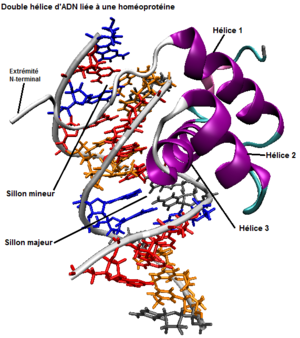
Homéodomaine du gène Antennapedia de Drosophila melanogaster lié à un fragment d’ADN, illustrant les interactions de l’hélice de reconnaissance (hélice 3) et de l’extrémité N-terminal avec le sillon majeur et mineur de la double hélice d’ADN. modifié de © Opabinia regalis, 2006
Une boîte homéotique est une séquence d'ADN qu'on retrouve dans certains gènes essentiels au développement embryonnaire des animaux, des champignons et des plantes. Ainsi, un gène contenant une boîte homéotique va coder un homéodomaine qui grâce à sa conformation se lie à l’ADN et permet d’activer en cascade d'autres gènes. C'est le cas, par exemple, de tous les gènes nécessaires pour l'identité et le développement d'un segment du corps, appelés gènes homéotiques, chez Drosophila, une mouche à fruits. Il est important de faire la distinction suivante : un gène possédant une boîte homéotique n'est pas nécessairement un gène homéotique, même si tous les gènes homéotiques possèdent une séquence boîte homéotique.